Expedition 46

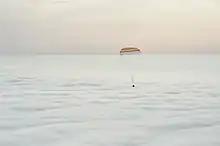
The Soyuz TMA-18M spacecraft is seen as it lands with Expedition 46 Commander Scott Kelly of NASA and Russian cosmonauts Mikhail Kornienko and Sergey Volkov of Roscosmos near the town of Zhezkazgan, Kazakhstan on Wednesday, March 2, 2016 (Kazakh time).

Following the arrival of the Soyuz TMA-19M crew, the next vehicle manoeuvre was the departure of the Progress M-28M, on 19 December. Progress MS-1 then launched to the ISS, atop a Soyuz 2.1a, on 21 December. The same day, Commander Scott Kelly and Timothy Kopra performed a contingency EVA and successfully repaired the Mobile Base System. On 23 December, the Progress MS-1 resupply vehicle docked at the ISS.